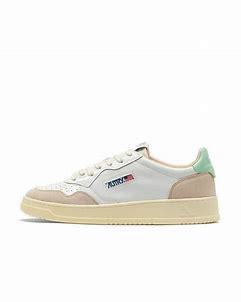
Brand: Autry
Model: Action Shoes Autry Action Medalist